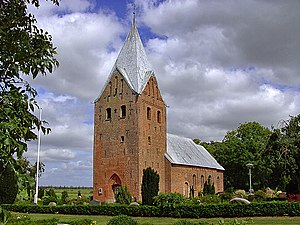
Seem Kirke
Seem Kirke
fra sydvest
Seem Kirke ligger i bebyggelsen Seem, ca. 3 km SØ for Ribe.